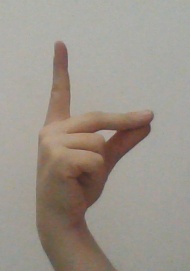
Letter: ta